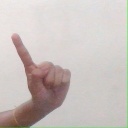
अक्षर: ए